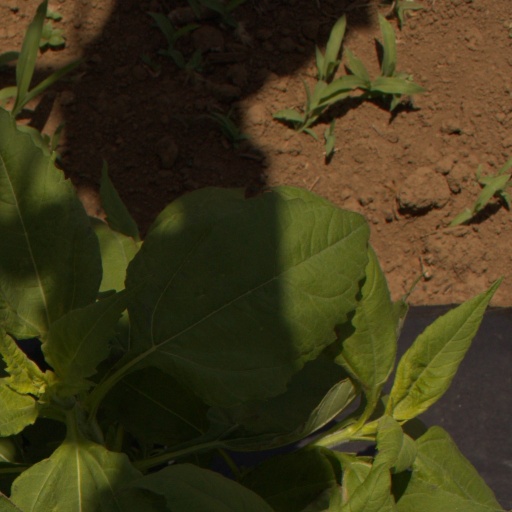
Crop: Jerusalem artichoke